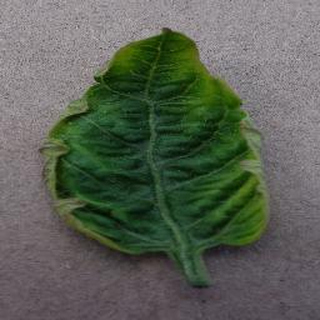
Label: tomato_yellow_leaf_curl_virus